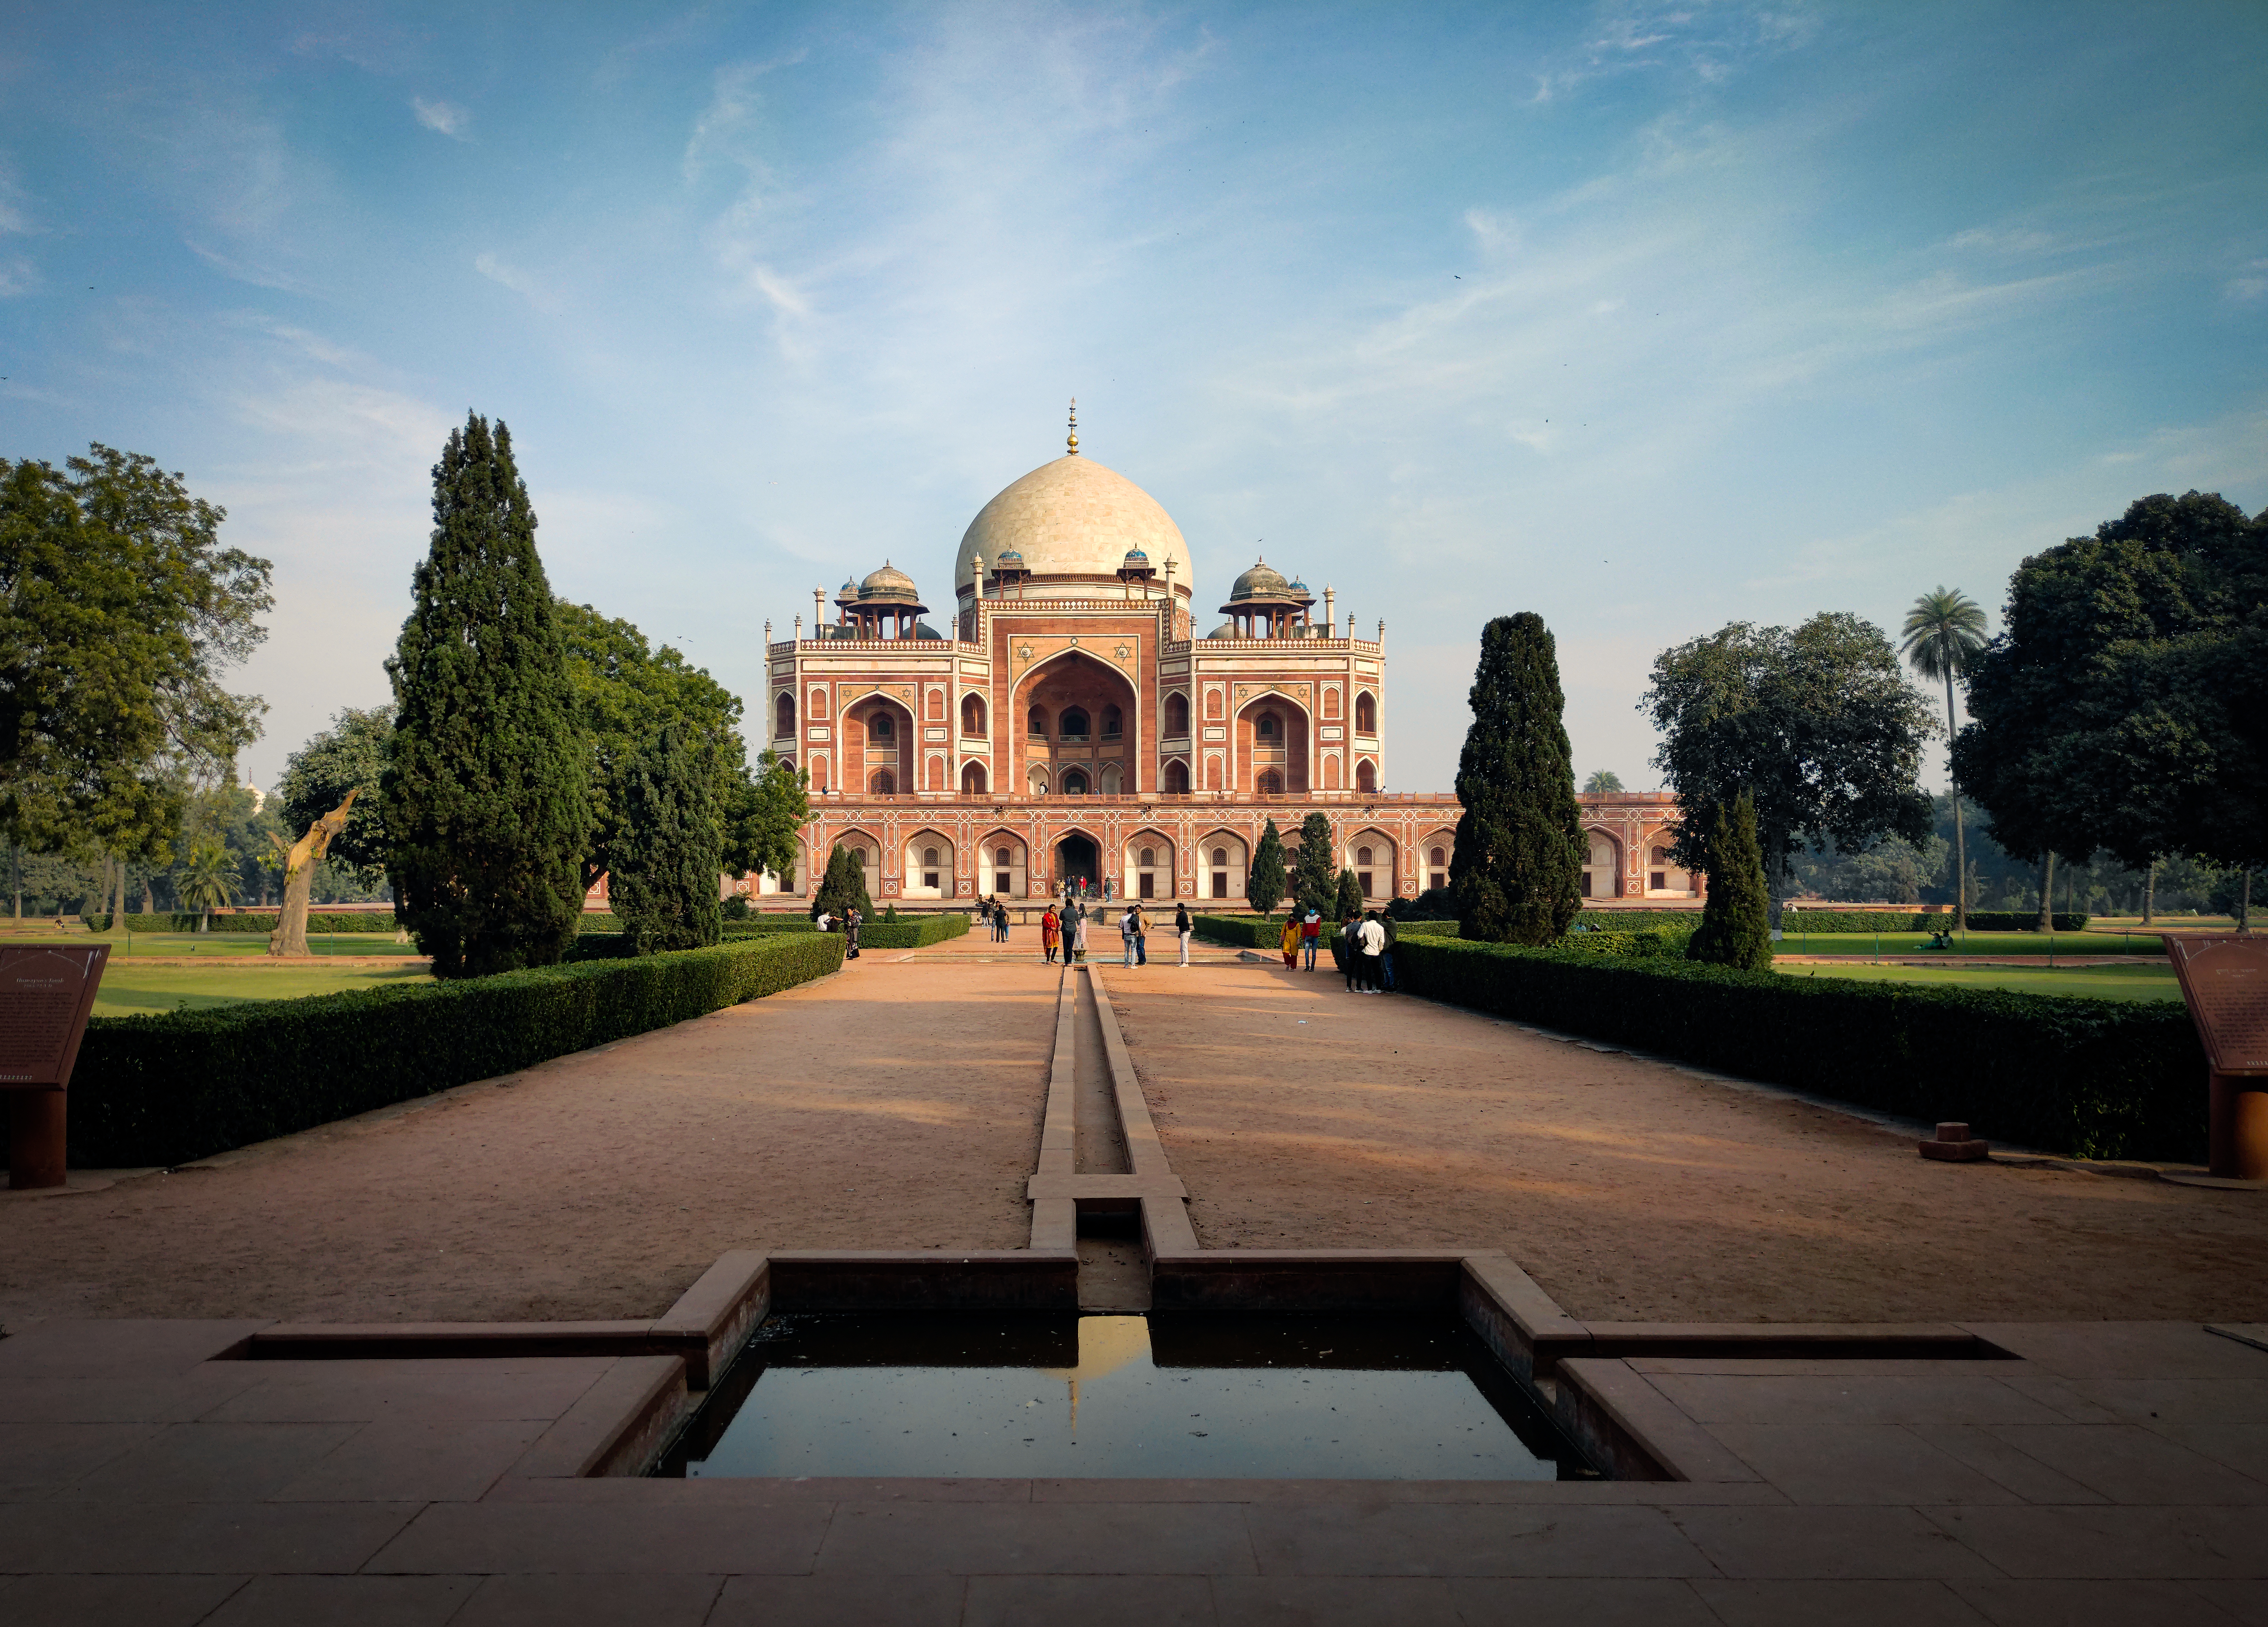
river, cloud, sky, plant, tree, sunlight, grass, morning, city, leisure, landmark, symmetry, facade, landscape, lawn, road surface, monument, arch, dome, evening, horizon, road, dusk, garden, house, street, tourism, stately home, fountain, water feature, official residence, memorial, vacation, church, historic site, tourist attraction, town square, mansion, estate, sunset, classical architecture, byzantine architecture, place of worship, hacienda, walkway, landscaping, park, reflection